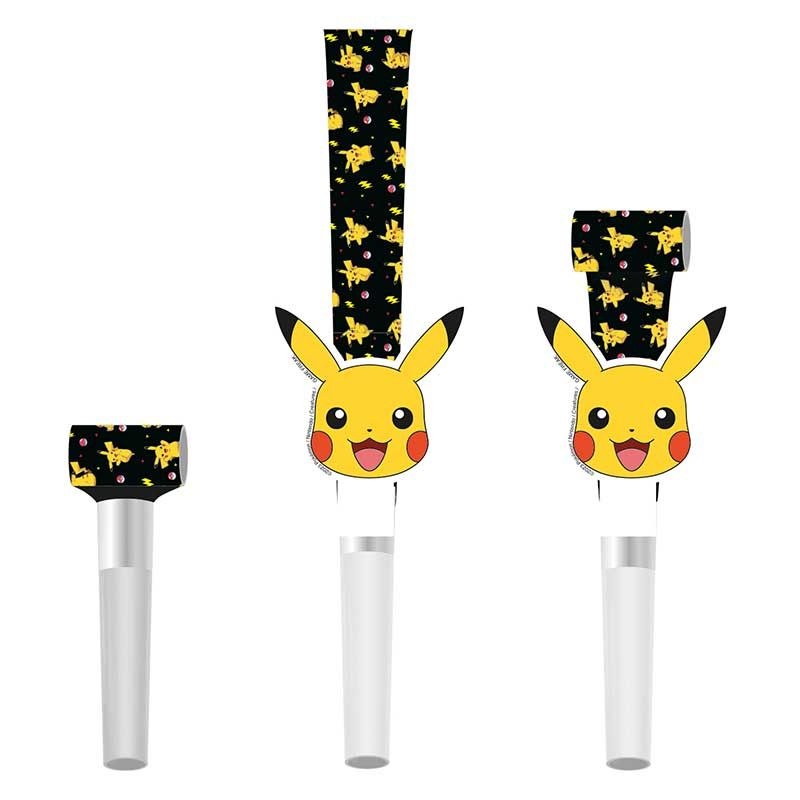
Pokemon Party Blowouts (Pack of 8)
Pack of 8 Pokémon Party Blowouts Ideal for party bags and loot bags
Brand: Amscan
Category: Arts & Entertainment > Party & Celebration > Party Supplies > Noisemakers & Party Blowers > Blowouts